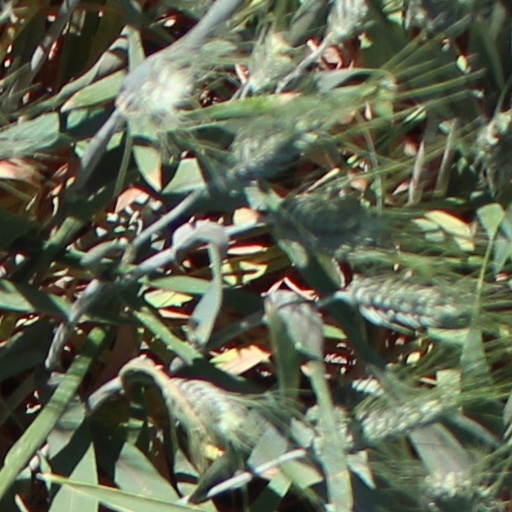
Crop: wheat